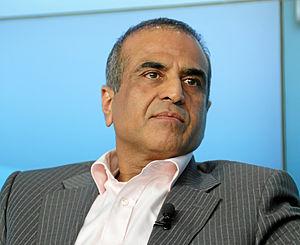
Sunil Bharti Mittal est un entrepreneur indien, un philanthrope et le fondateur et président de Bharti Enterprises, qui a diversifié ses intérêts dans les domaines des télécommunications, de l'assurance, de l'immobilier, des centres commerciaux, de l'hôtellerie, de l'agroalimentaire et de l'alimentation en plus d'autres projets. Bharti Airtel, la compagnie phare du groupe, est la troisième plus grande société mondiale de télécommunications de l'Inde et opère dans 18 pays d'Asie et d'Afrique avec une clientèle de plus de 372 millions de personnes. Bharti Airtel a enregistré un chiffre d'affaires supérieur à 14,75 milliards de dollars au cours de l'exercice 2016. Il est classé comme la 8ᵉ personne la plus riche en Inde par Forbes avec une valeur nette de 7 milliards de dollars.